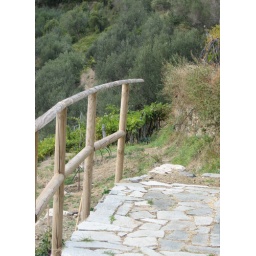
The amazing hiking trail through vineyards, over stone bridges, through olive trees